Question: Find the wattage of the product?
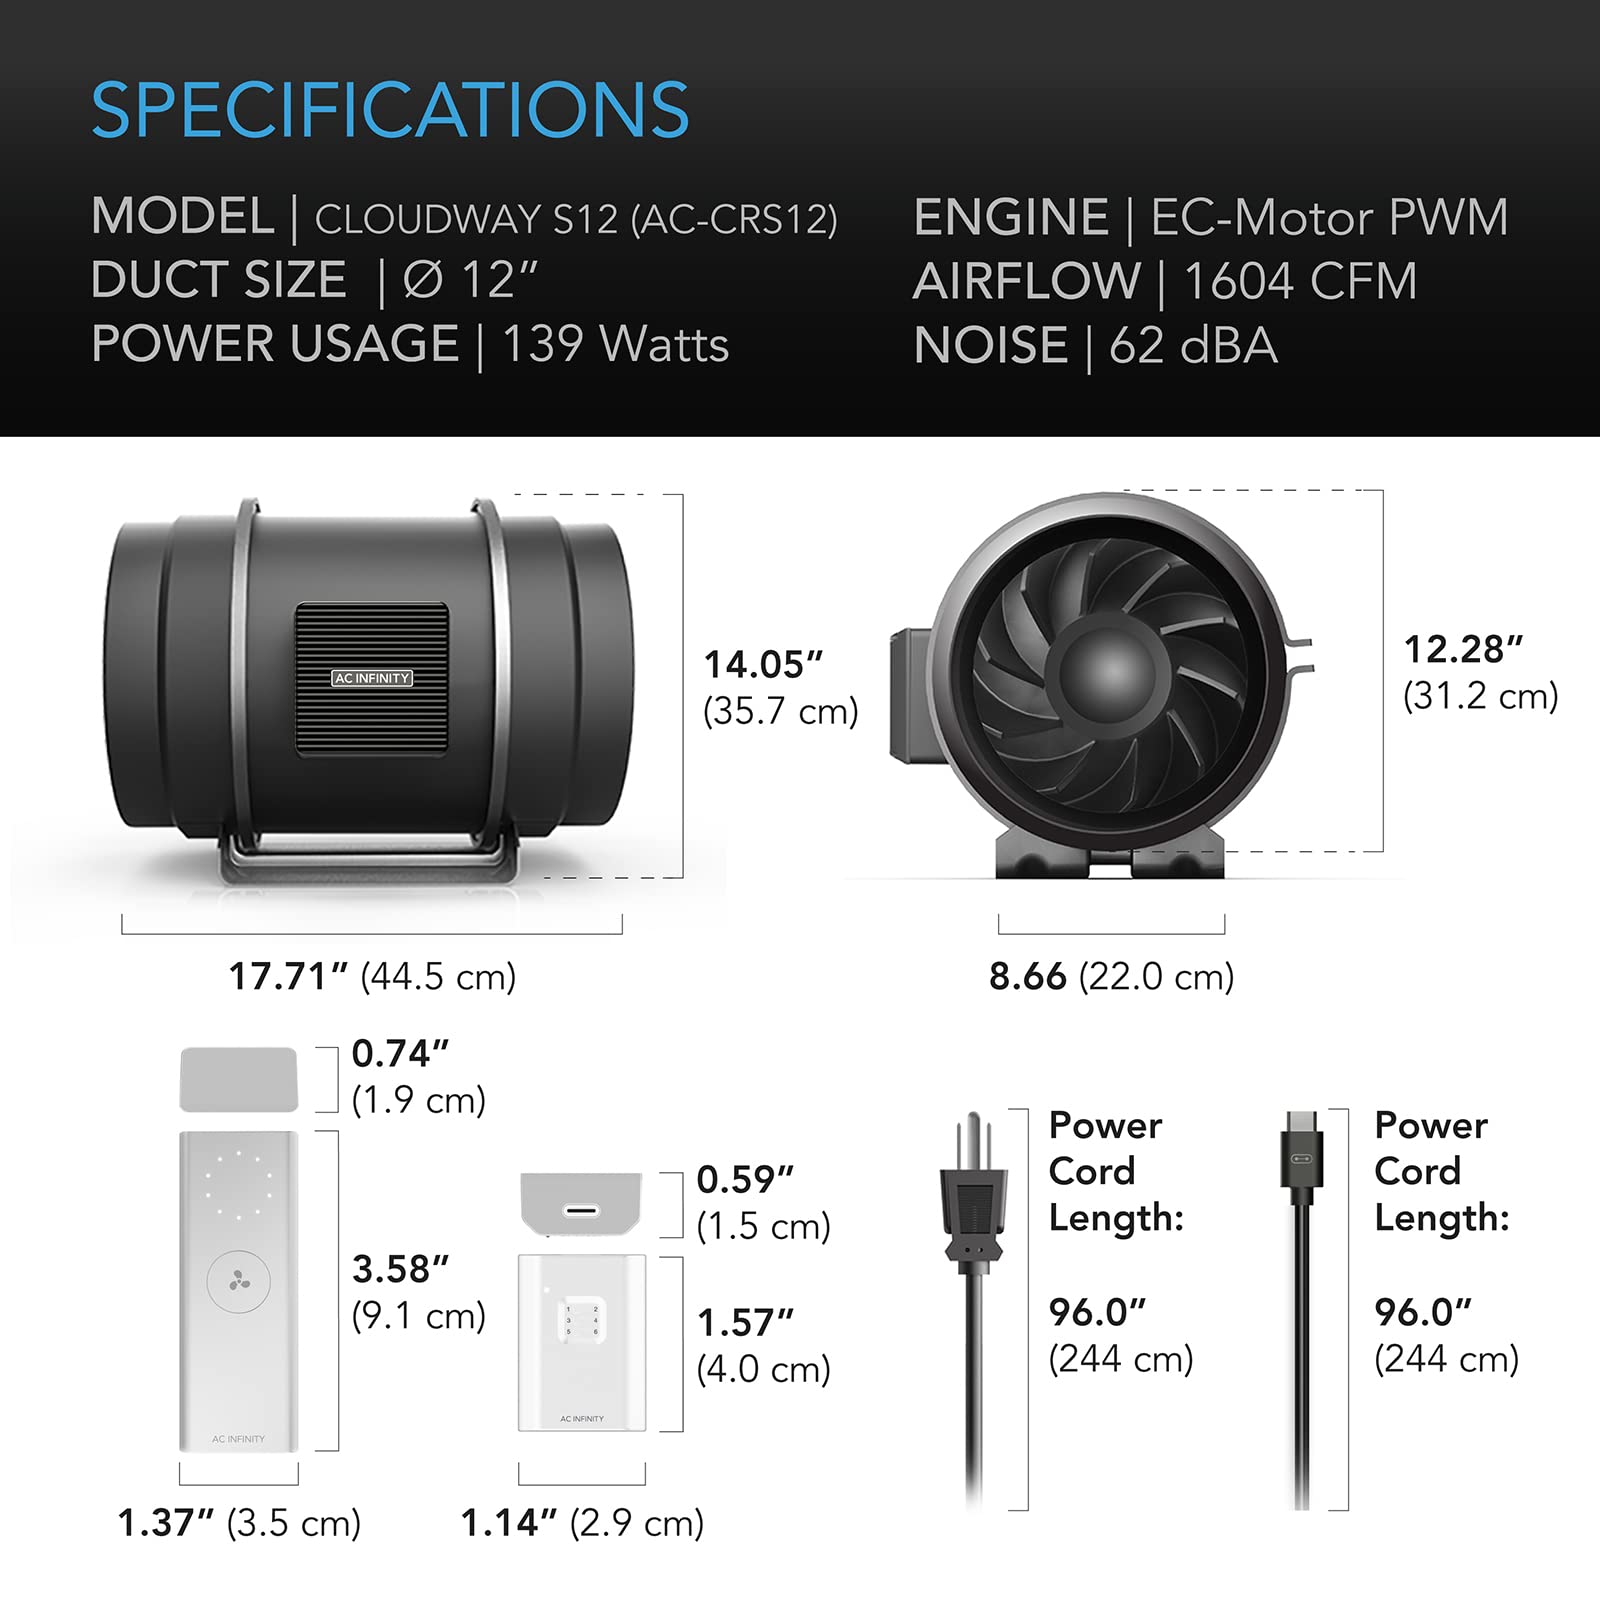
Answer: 139.0 watt